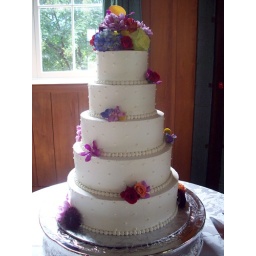
This classic wedding cake is brought to life by the gorgeous fresh flowers and embellished with little icing beads